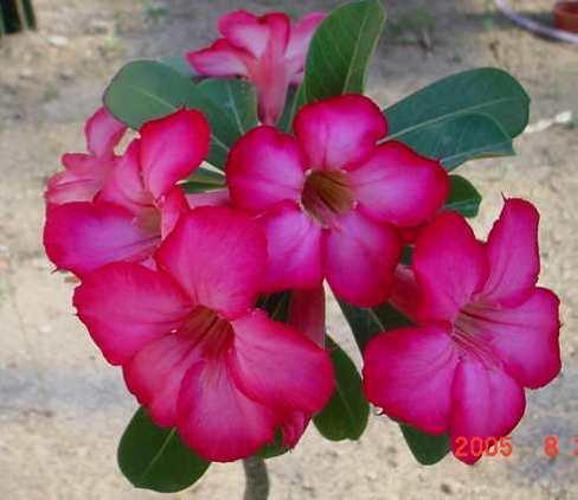
Label: desert-rose